Angarkha

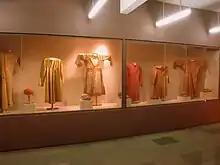
Display of various styles of achkan and Angarkha worn by men, Delhi textile museum.

Angarkha is an outer robe with long sleeves which was worn by men in South Asia. By the 19th-century it had become the generally accepted attire of an educated man in public. It had evolved from the Persian cape "balaba" or "chapkan" as a result of being given a more Indian form in the late medieval or early modern era.